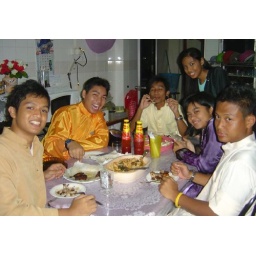
oh i love those chickens at fizah's... that plate of mine... had a mountain of chicken bones in the end